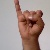
The image shows a hand gesture representing the letter 'I' in Indian Sign Language.